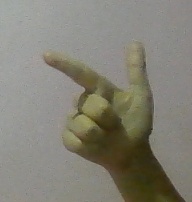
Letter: yaa